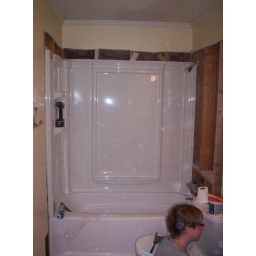
The tub is in and the drain is working. I can have a bath again. Yeah!